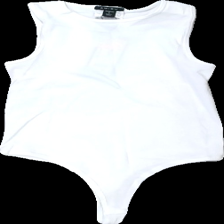
View: front
Type: Tank top
Category: Ladies
Brand: Amisu (New Yorker)
Colors: White
Material: 100% nylon
Pattern: Other
Cut: Tight
Size: L
Season: All
Price range: <50
Recommended usage: Reuse
Description: ribbad ärmlös body